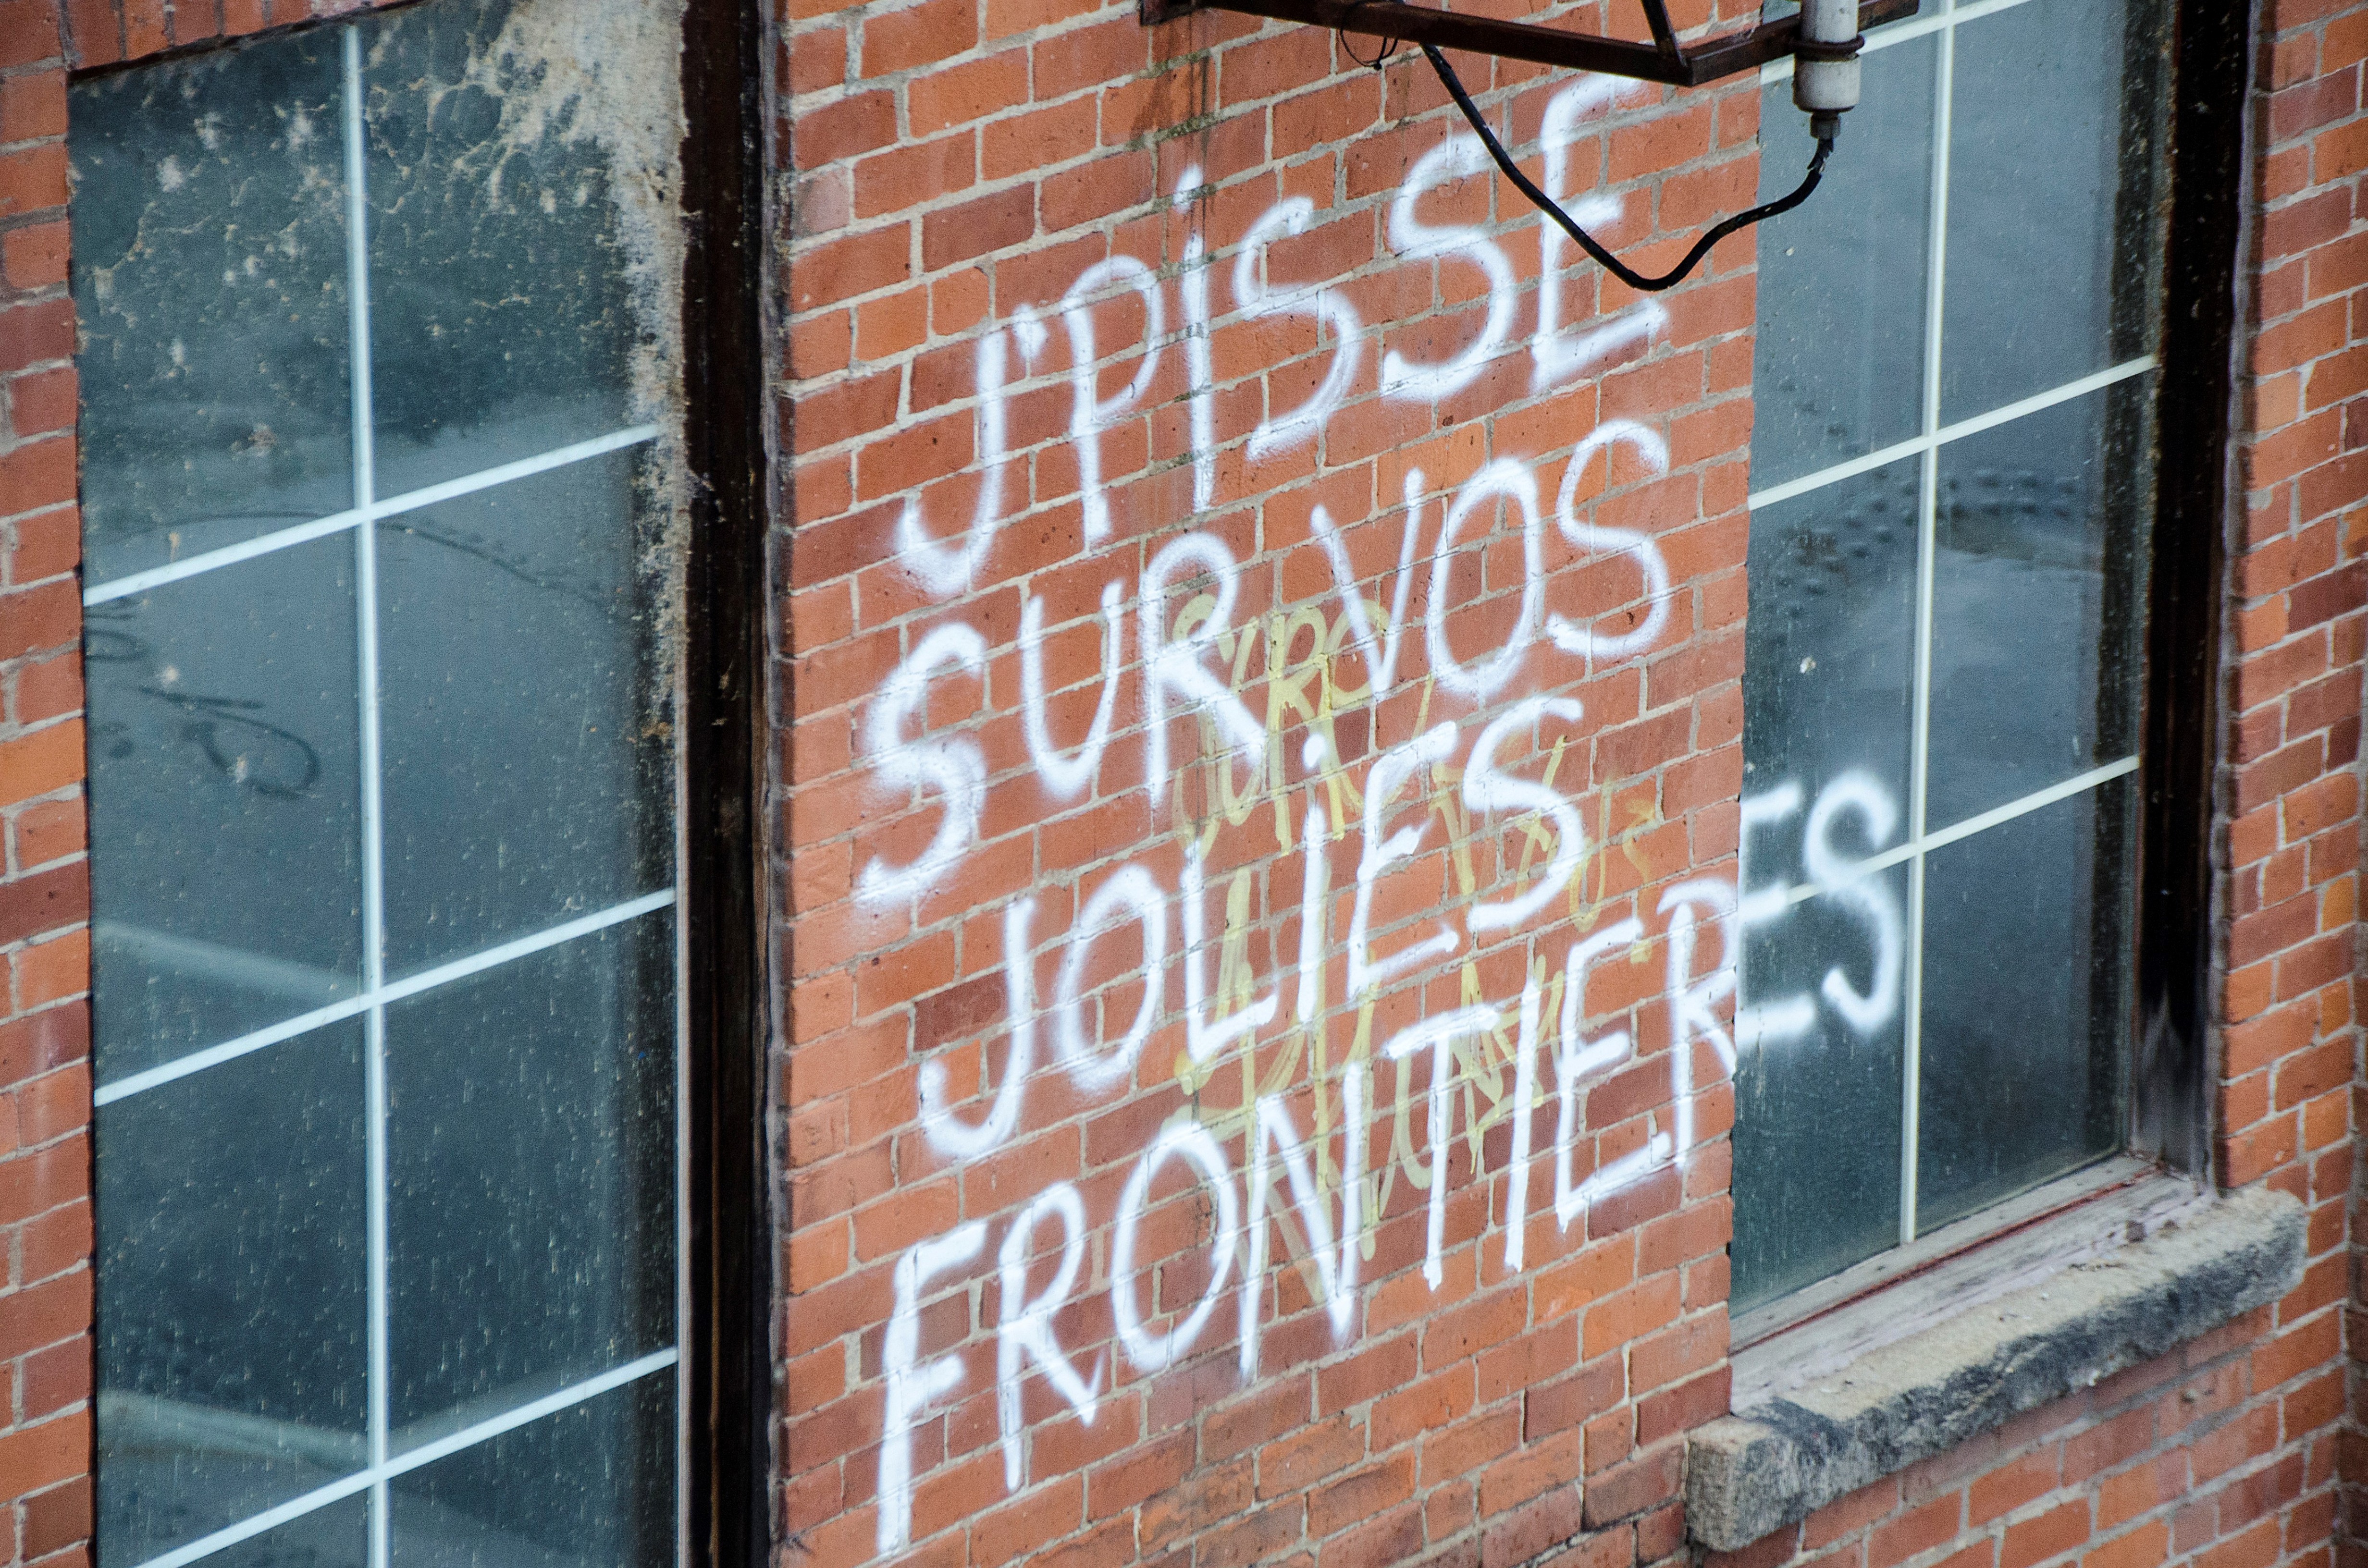
street, window, wall, facade, graffiti, art, design, canada, quebec, sherbrooke, urban area